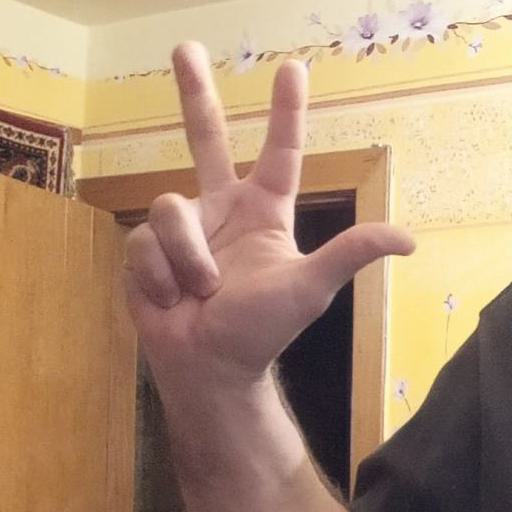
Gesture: three2